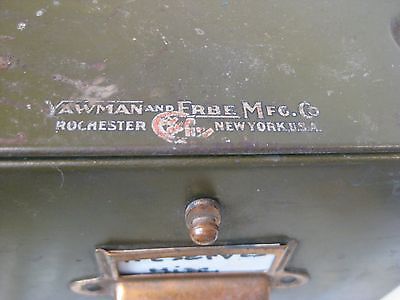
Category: cabinet